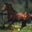
Label: horse